Christophe Castaner

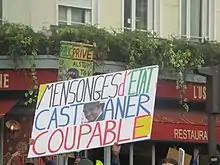
Yellow vest demonstrator holding a sign against Castaner during a protest in May 2019

Castaner was named on 5 February 2015 as lead candidate in the upcoming Provence-Alpes-Côte d'Azur regional election by members of the Socialist Party with 55% of the vote, ahead of Patrick Allemand (31%) and Elsa di Méo (14%). In the first round he obtained 17% of the vote, trailing the record-breaking National Front (40.6%) led by Marion Maréchal-Le Pen and The Republicans (26.5%) led by Christian Estrosi. Following the call of the Socialist Party's national leadership, Christophe Castaner decided not to stand in the second round in an act of unity against the National Front. This choice enabled the election of Estrosi of The Republicans to the presidency of the regional council with 54.8% of the vote in the second round, but meant the Socialist Party would lose all representation in the regional council.